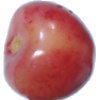
Label: cherry_rainier